Fred L. Seely

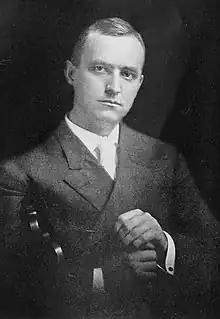
Fred L. Seely

Fred Loring Seely (December 22, 1871 – March 14, 1942) was an American newspaperman, chemist, inventor and philanthropist.